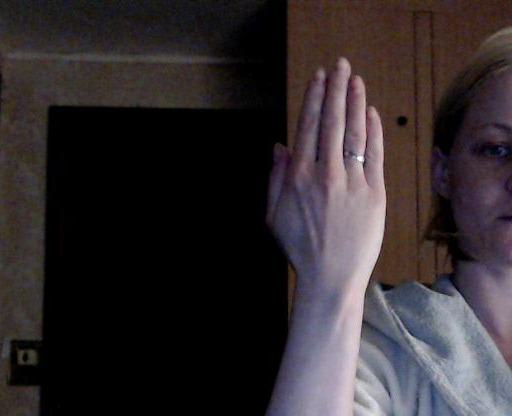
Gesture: stop_inverted